Hugo Lindo

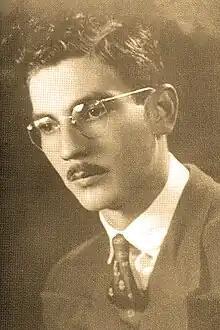
Hugo Lindo.

Hugo Lindo Olivares (La Unión, October 13, 1917 – San Salvador, September 9, 1985) was a Salvadoran writer, diplomat, politician, and lawyer.